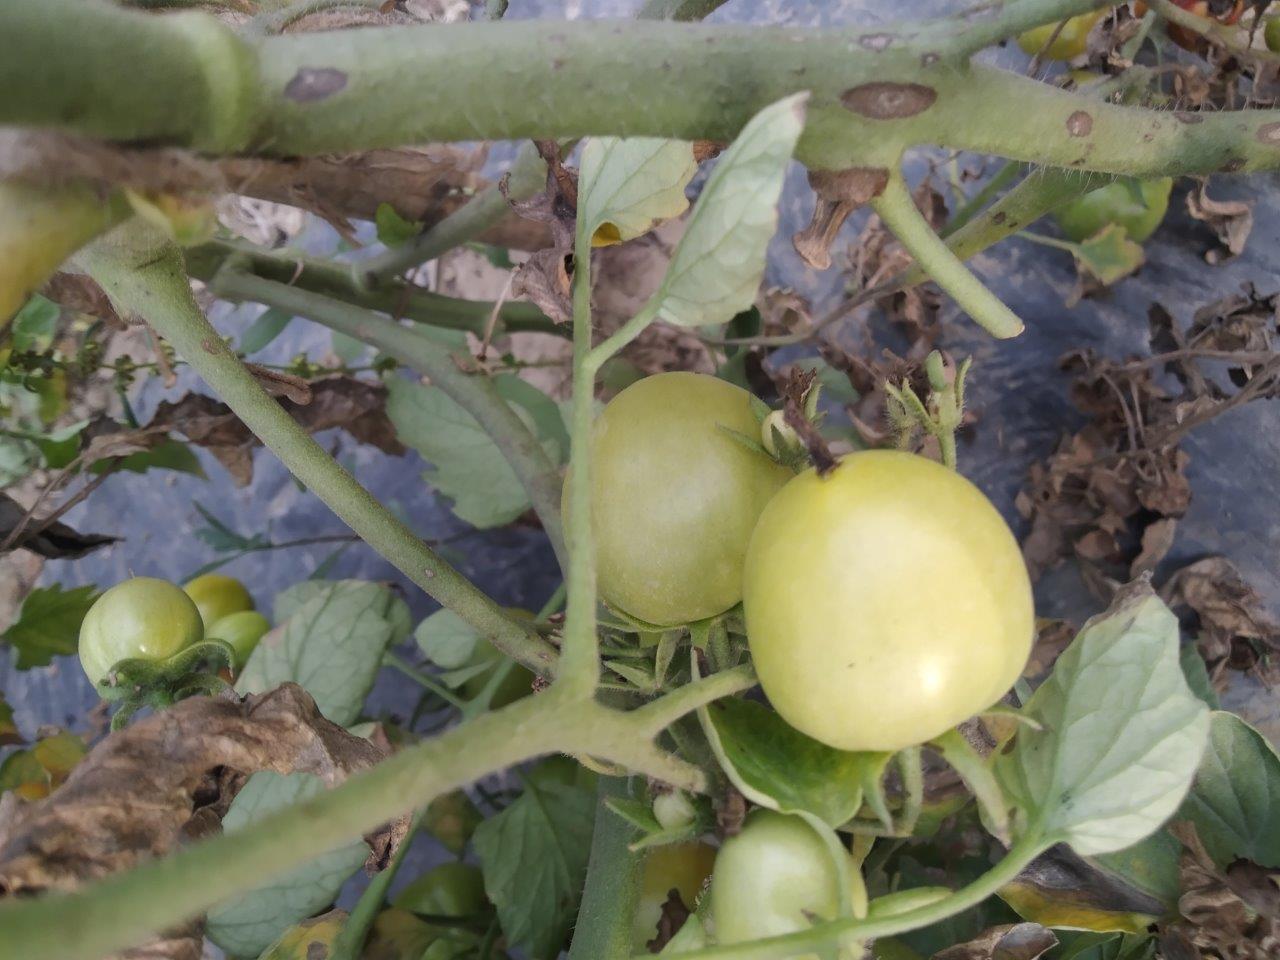
Maturity: Immature